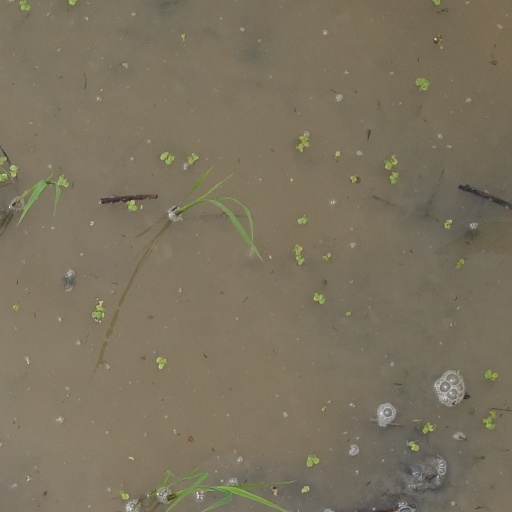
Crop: rice